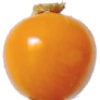
Label: Physalis 1